Sky position (RA, Dec in degrees): 209.216, 2.395
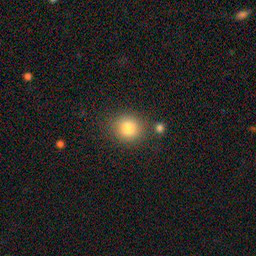
Galaxy morphology: Round Smooth Galaxies